History of the Canadian Pacific Railway

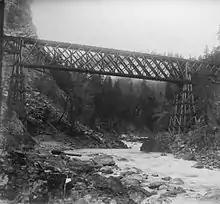
CPR trestle bridge

Another obstacle was that the proposed route crossed land in Alberta that was controlled by the Blackfoot First Nation. This difficulty was overcome when a missionary priest, Albert Lacombe, persuaded the Blackfoot chief Crowfoot that construction of the railway was inevitable. In return for his assent, Crowfoot was famously rewarded with a lifetime pass to ride the CPR.